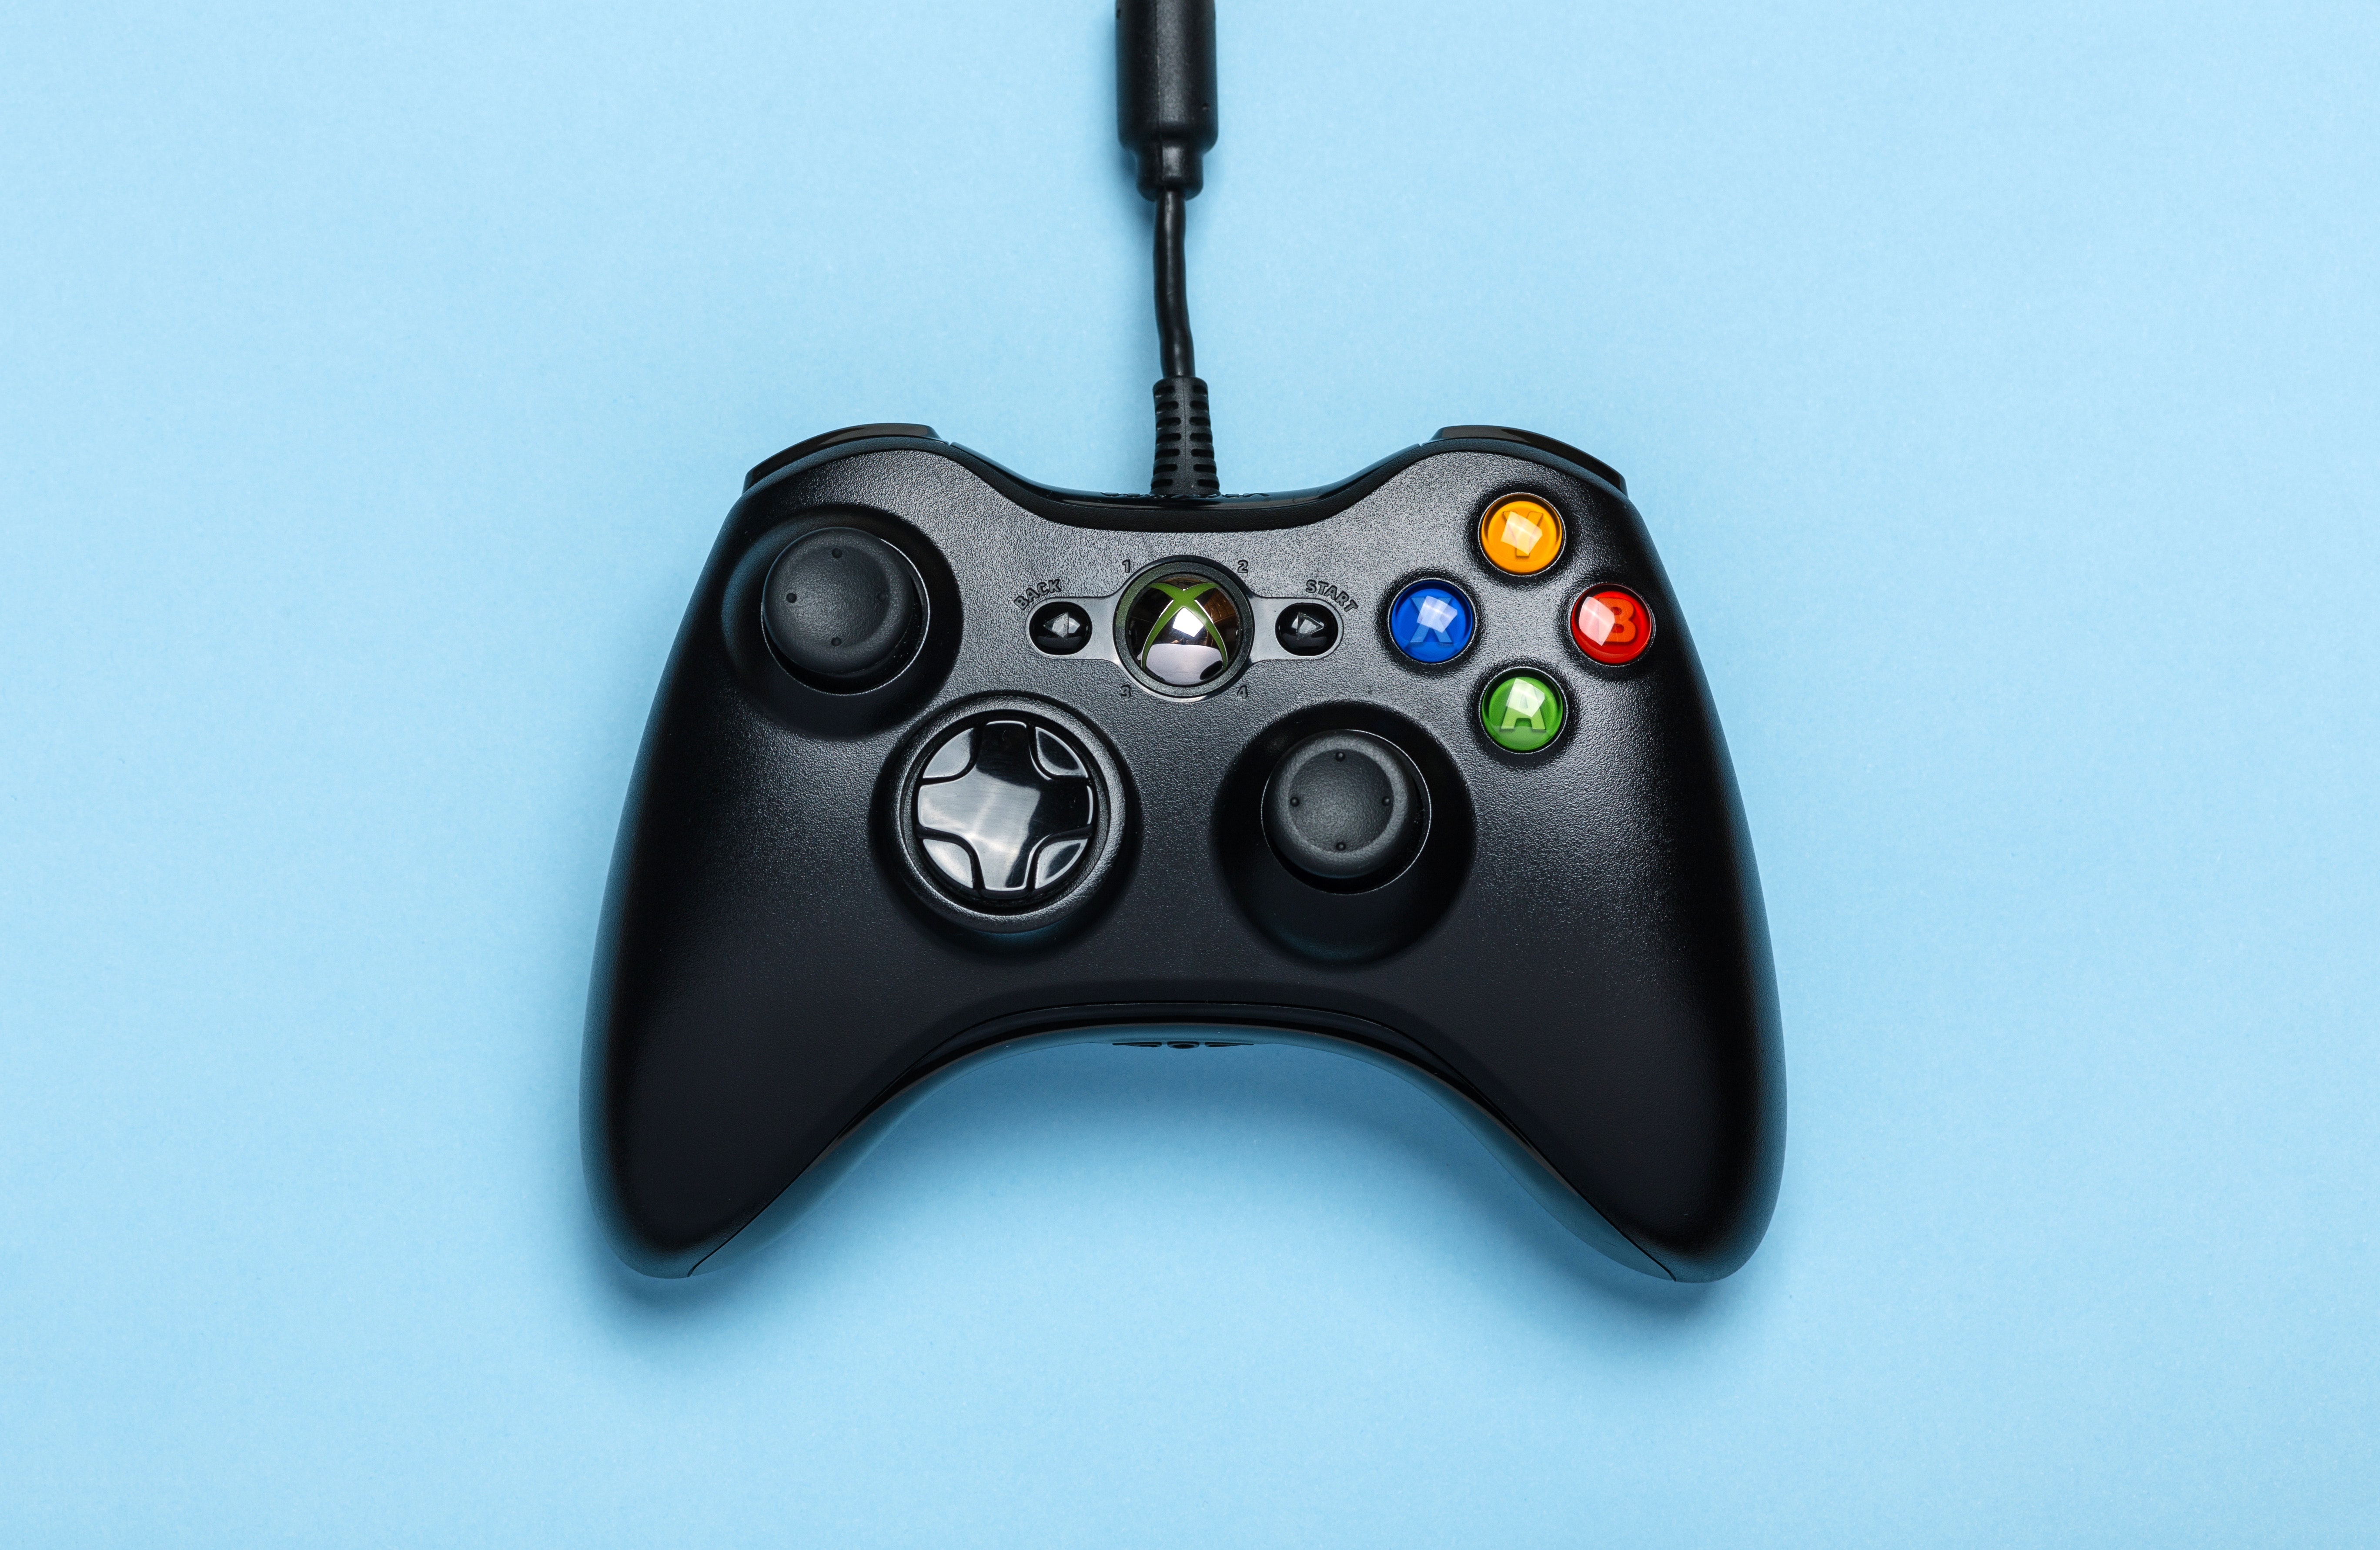
game controller, gadget, home game console accessory, joystick, xbox accessory, electronic device, playstation accessory, technology, input device, xbox 360, Video game accessory, video game console, peripheral, Nintendo 64 accessories, games, computer component